Nurlan Äbdirov

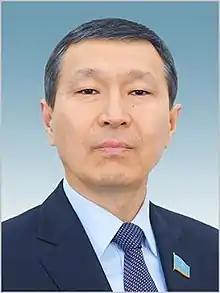

Nūrlan Mäjitūly Äbdırov (born 12 January 1961) is a Kazakh politician who is the chairman of the Central Election Commission of Kazakhstan. Prior to that, he was the Deputy Chairman of the Senate of Kazakhstan from 2020 to 2022 and a member of the Mäjilis from 2009 to 2020.